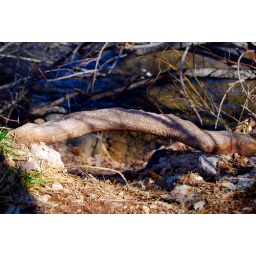
above ground tree root.